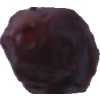
Label: dates